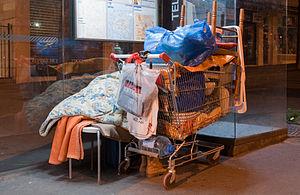
Clochard parisien sur l'avenue des Gobelins (Paris)